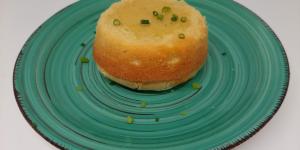
coulant de queso